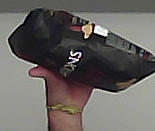
Product: lays_chill